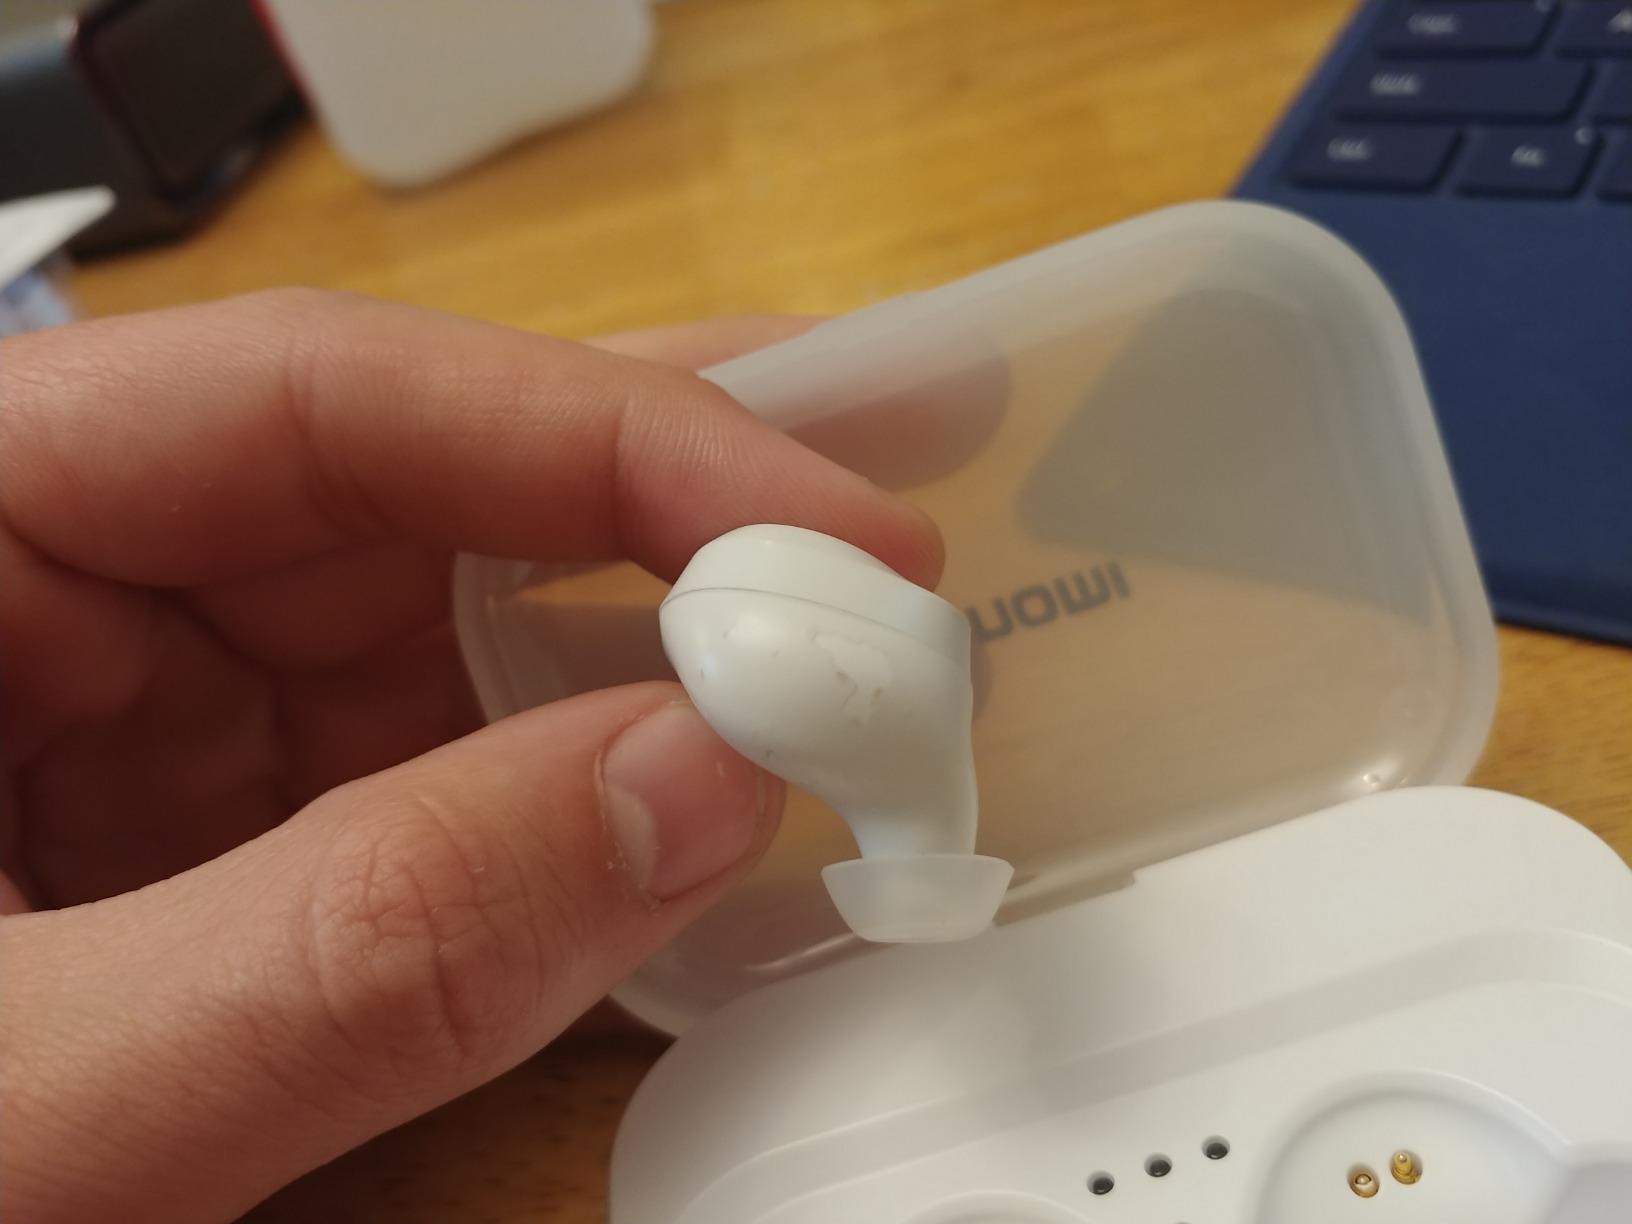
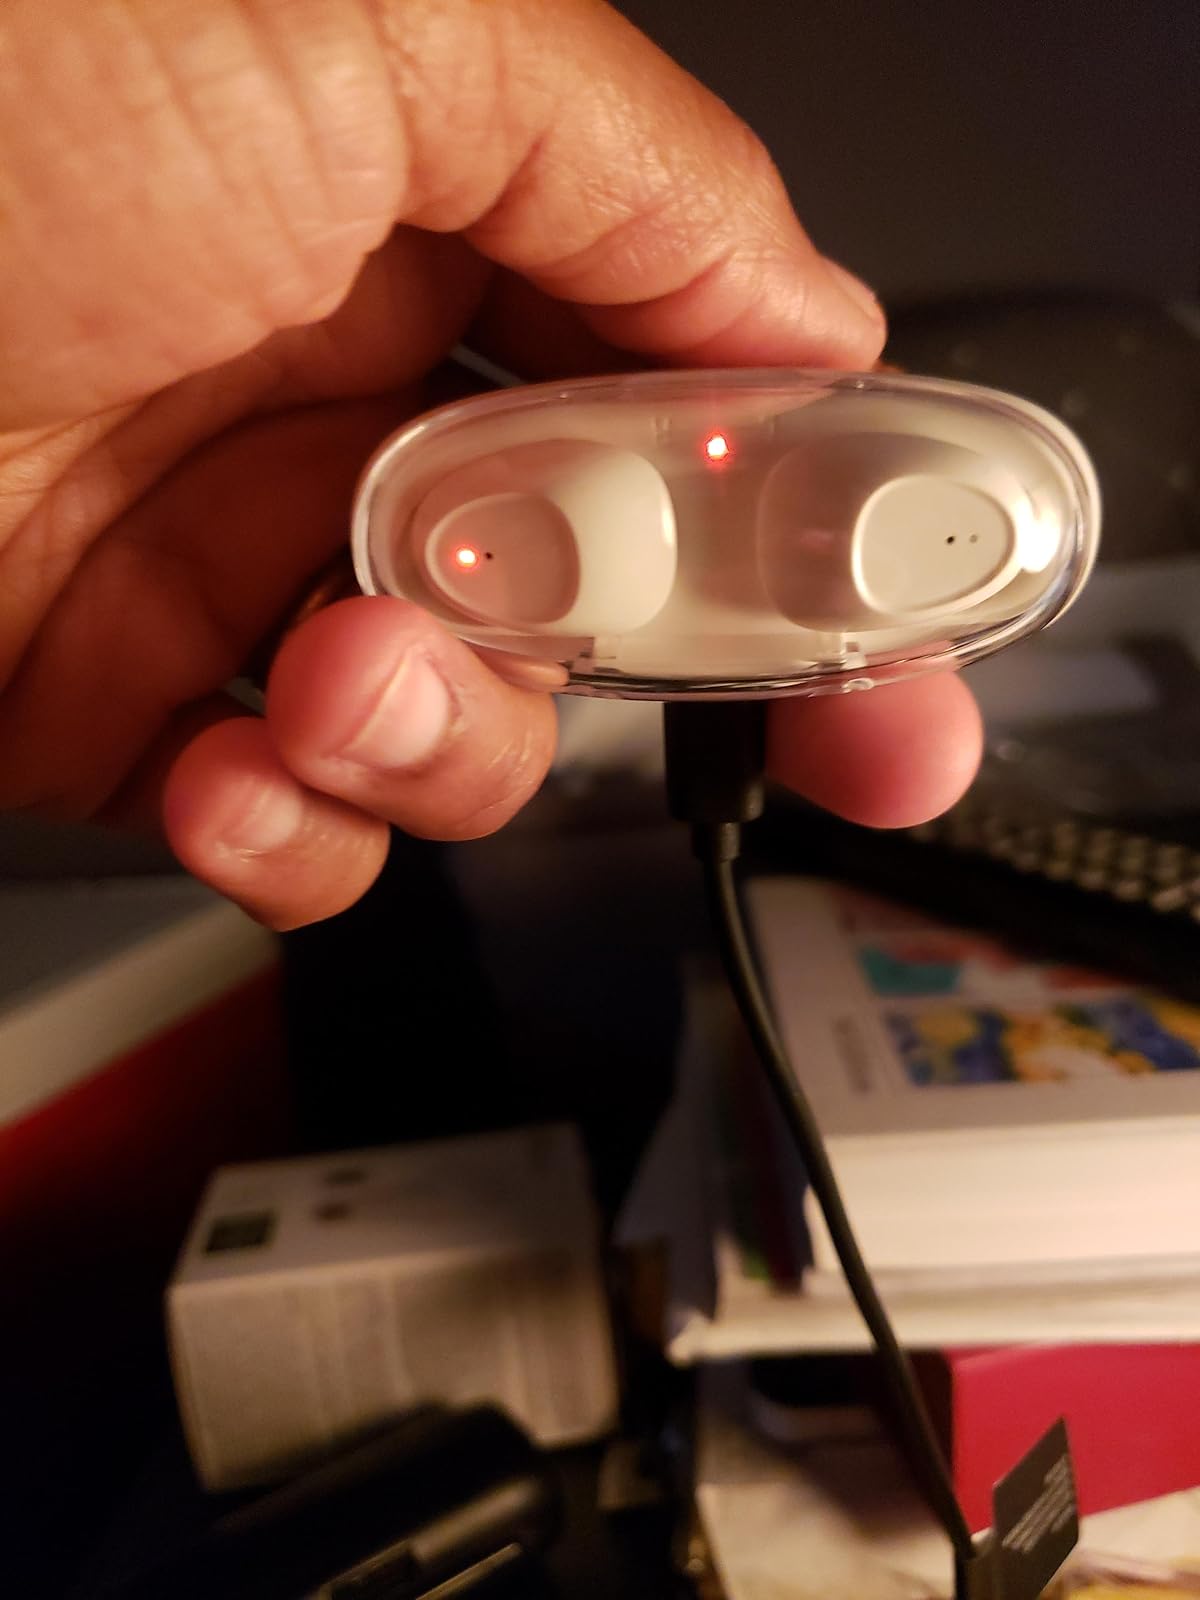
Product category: earbuds
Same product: no